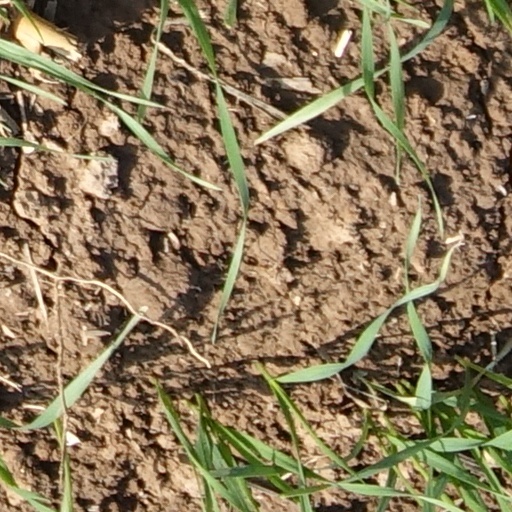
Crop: wheat